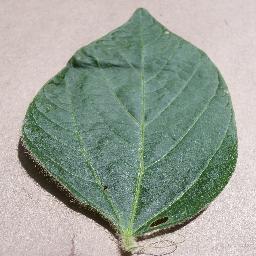
Label: Soybean___healthy